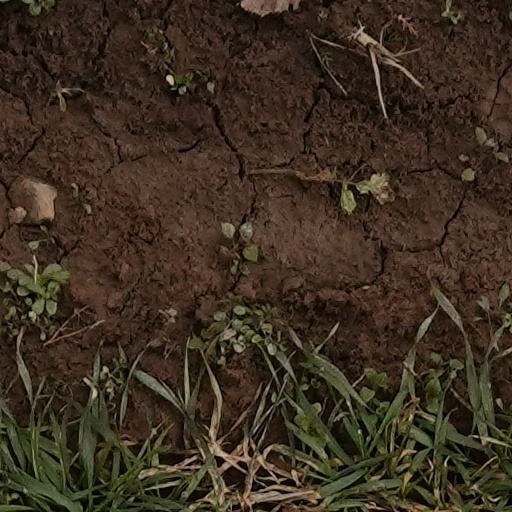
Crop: wheat